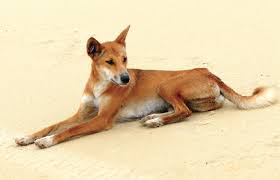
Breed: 217-n000079-dingo